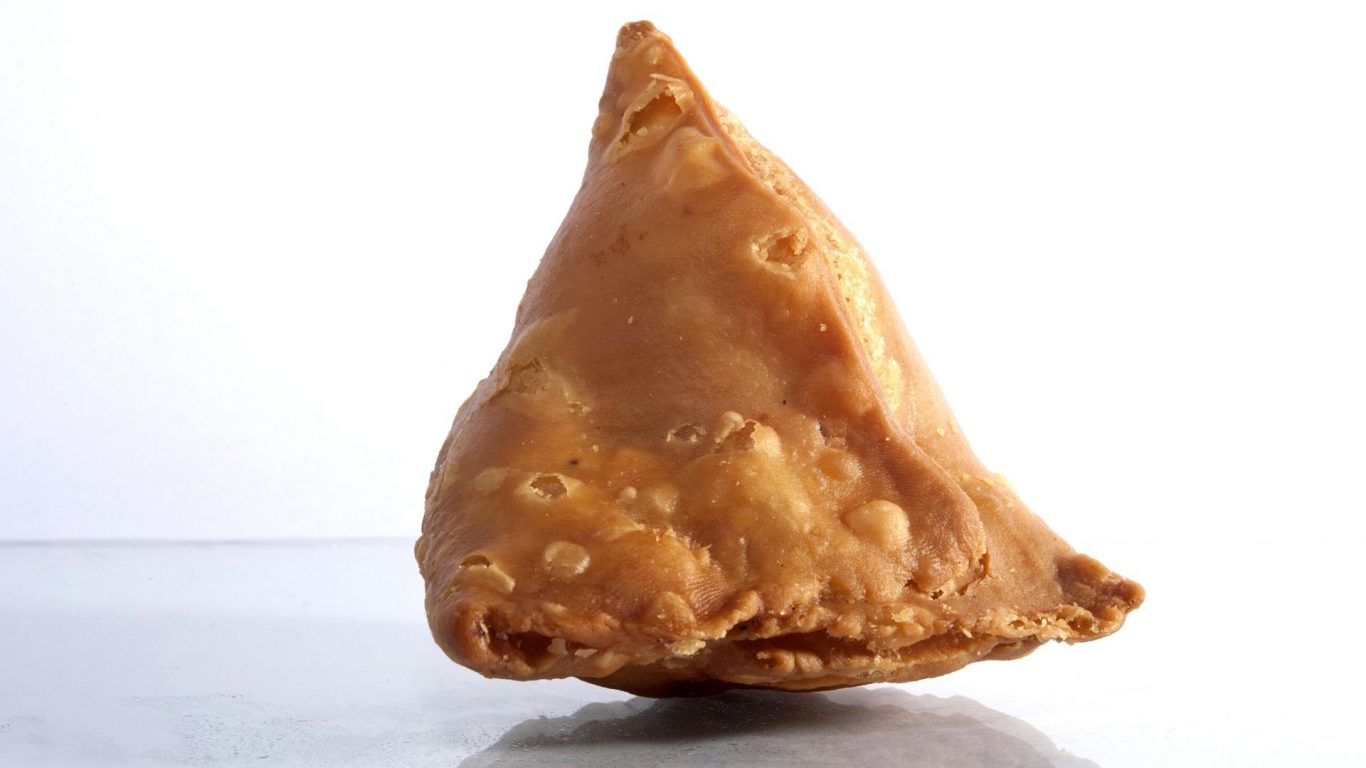
Dish: samosa